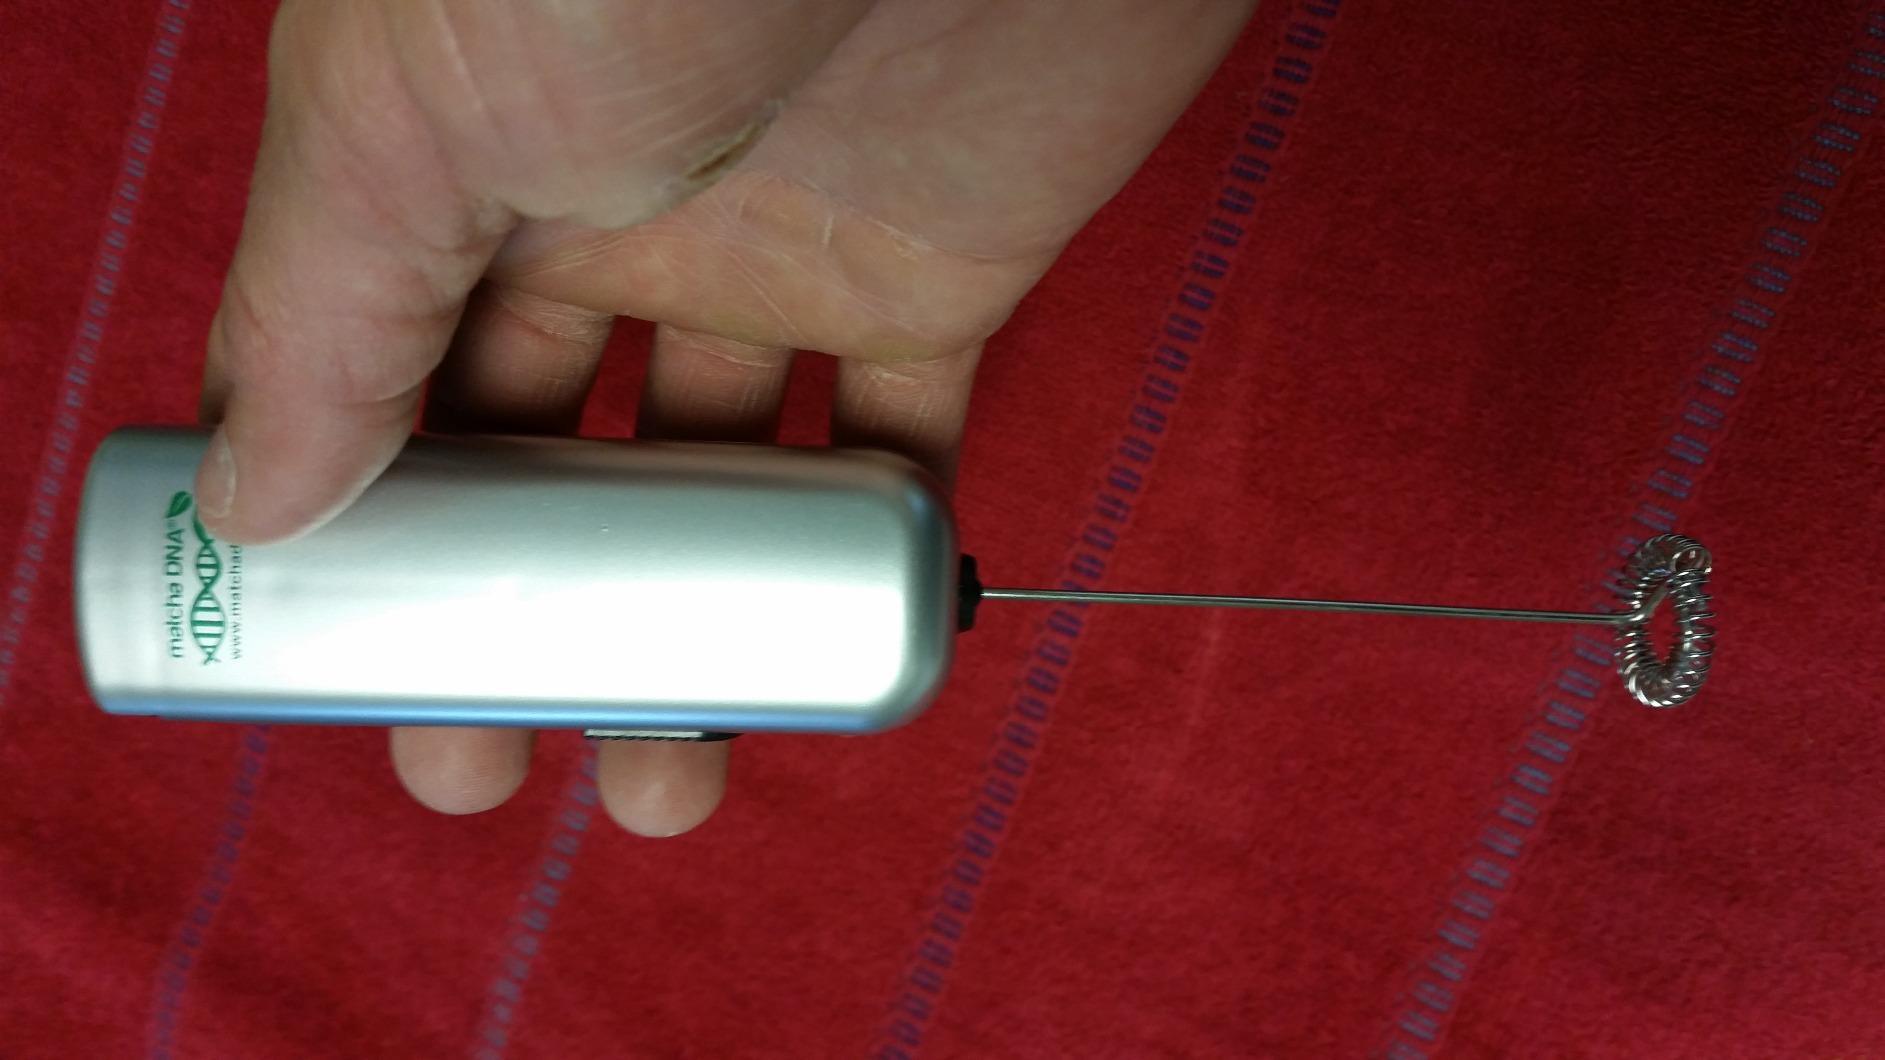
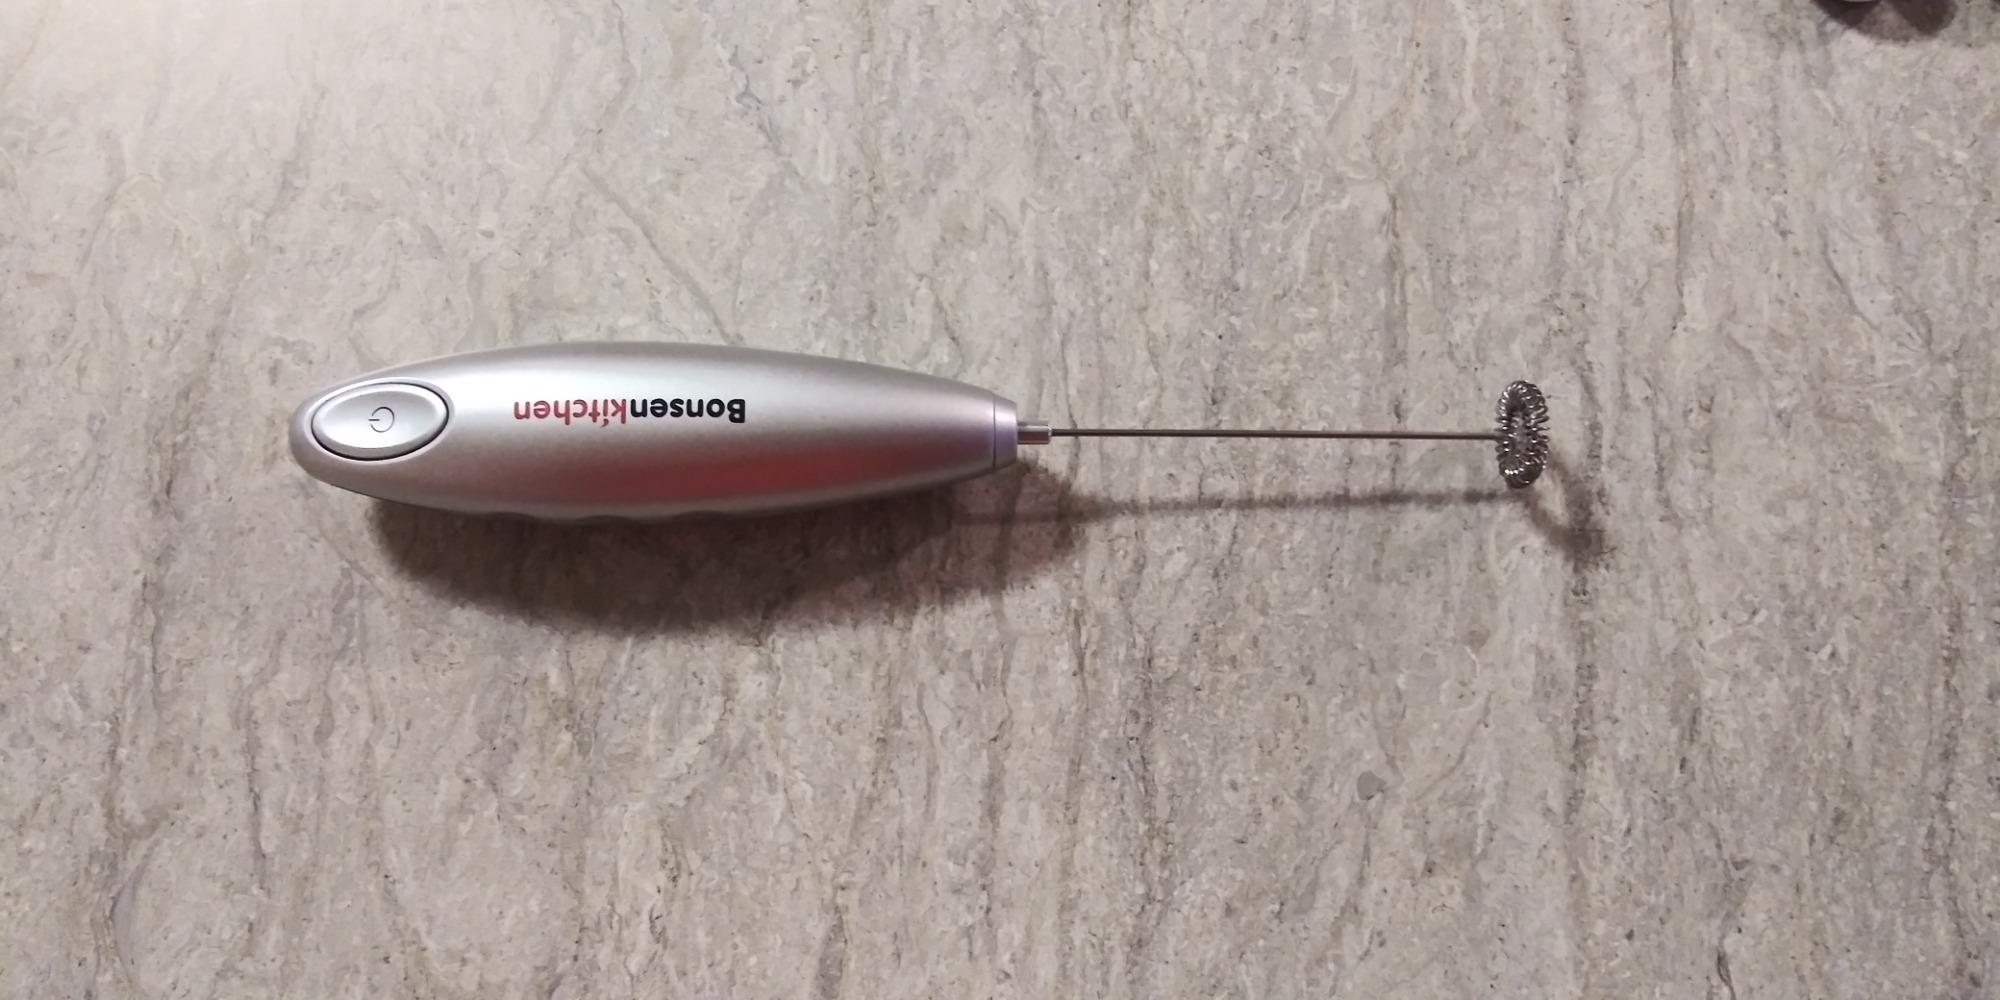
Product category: items_mixer
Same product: no